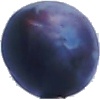
Label: Plum 3